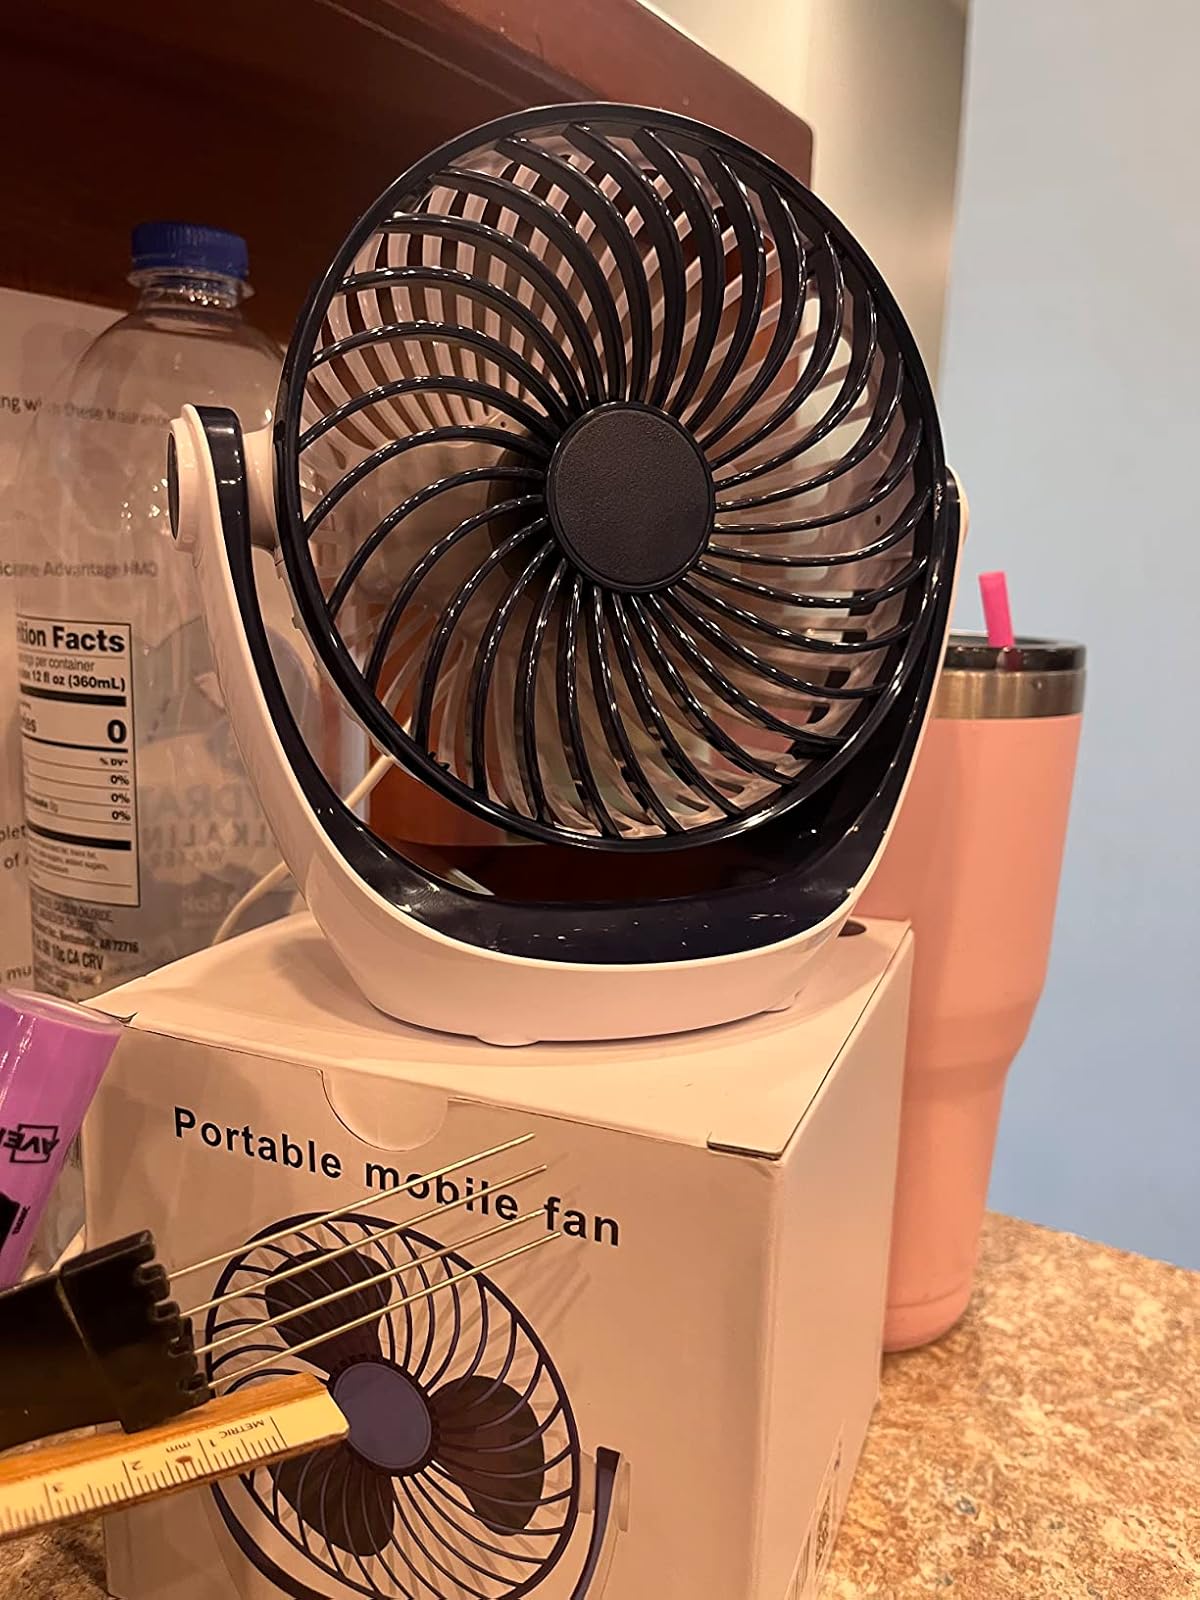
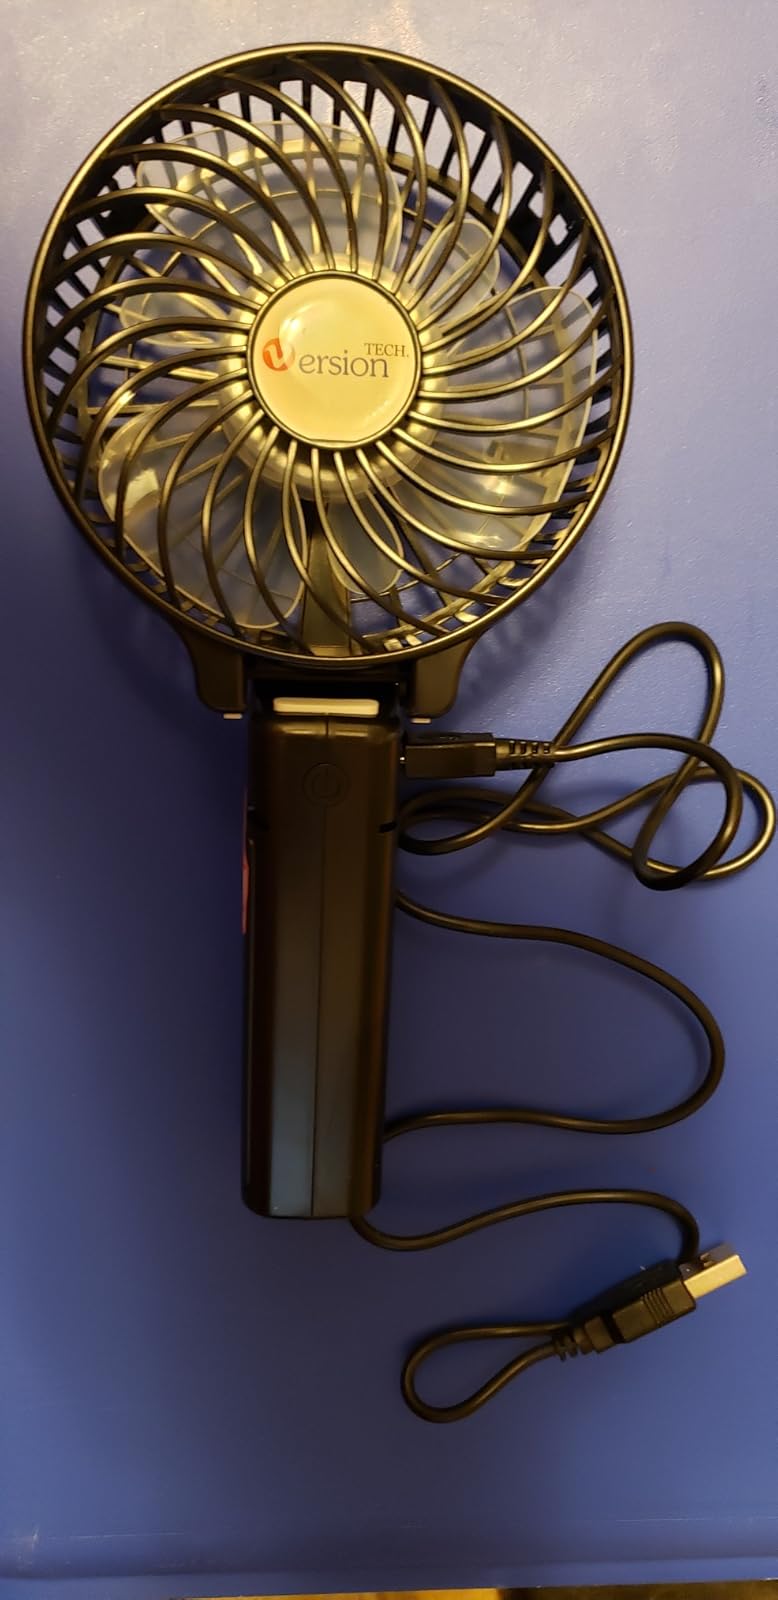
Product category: fan
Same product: no